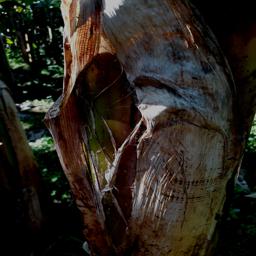
Label: PSEUDOSTEM WEEVIL